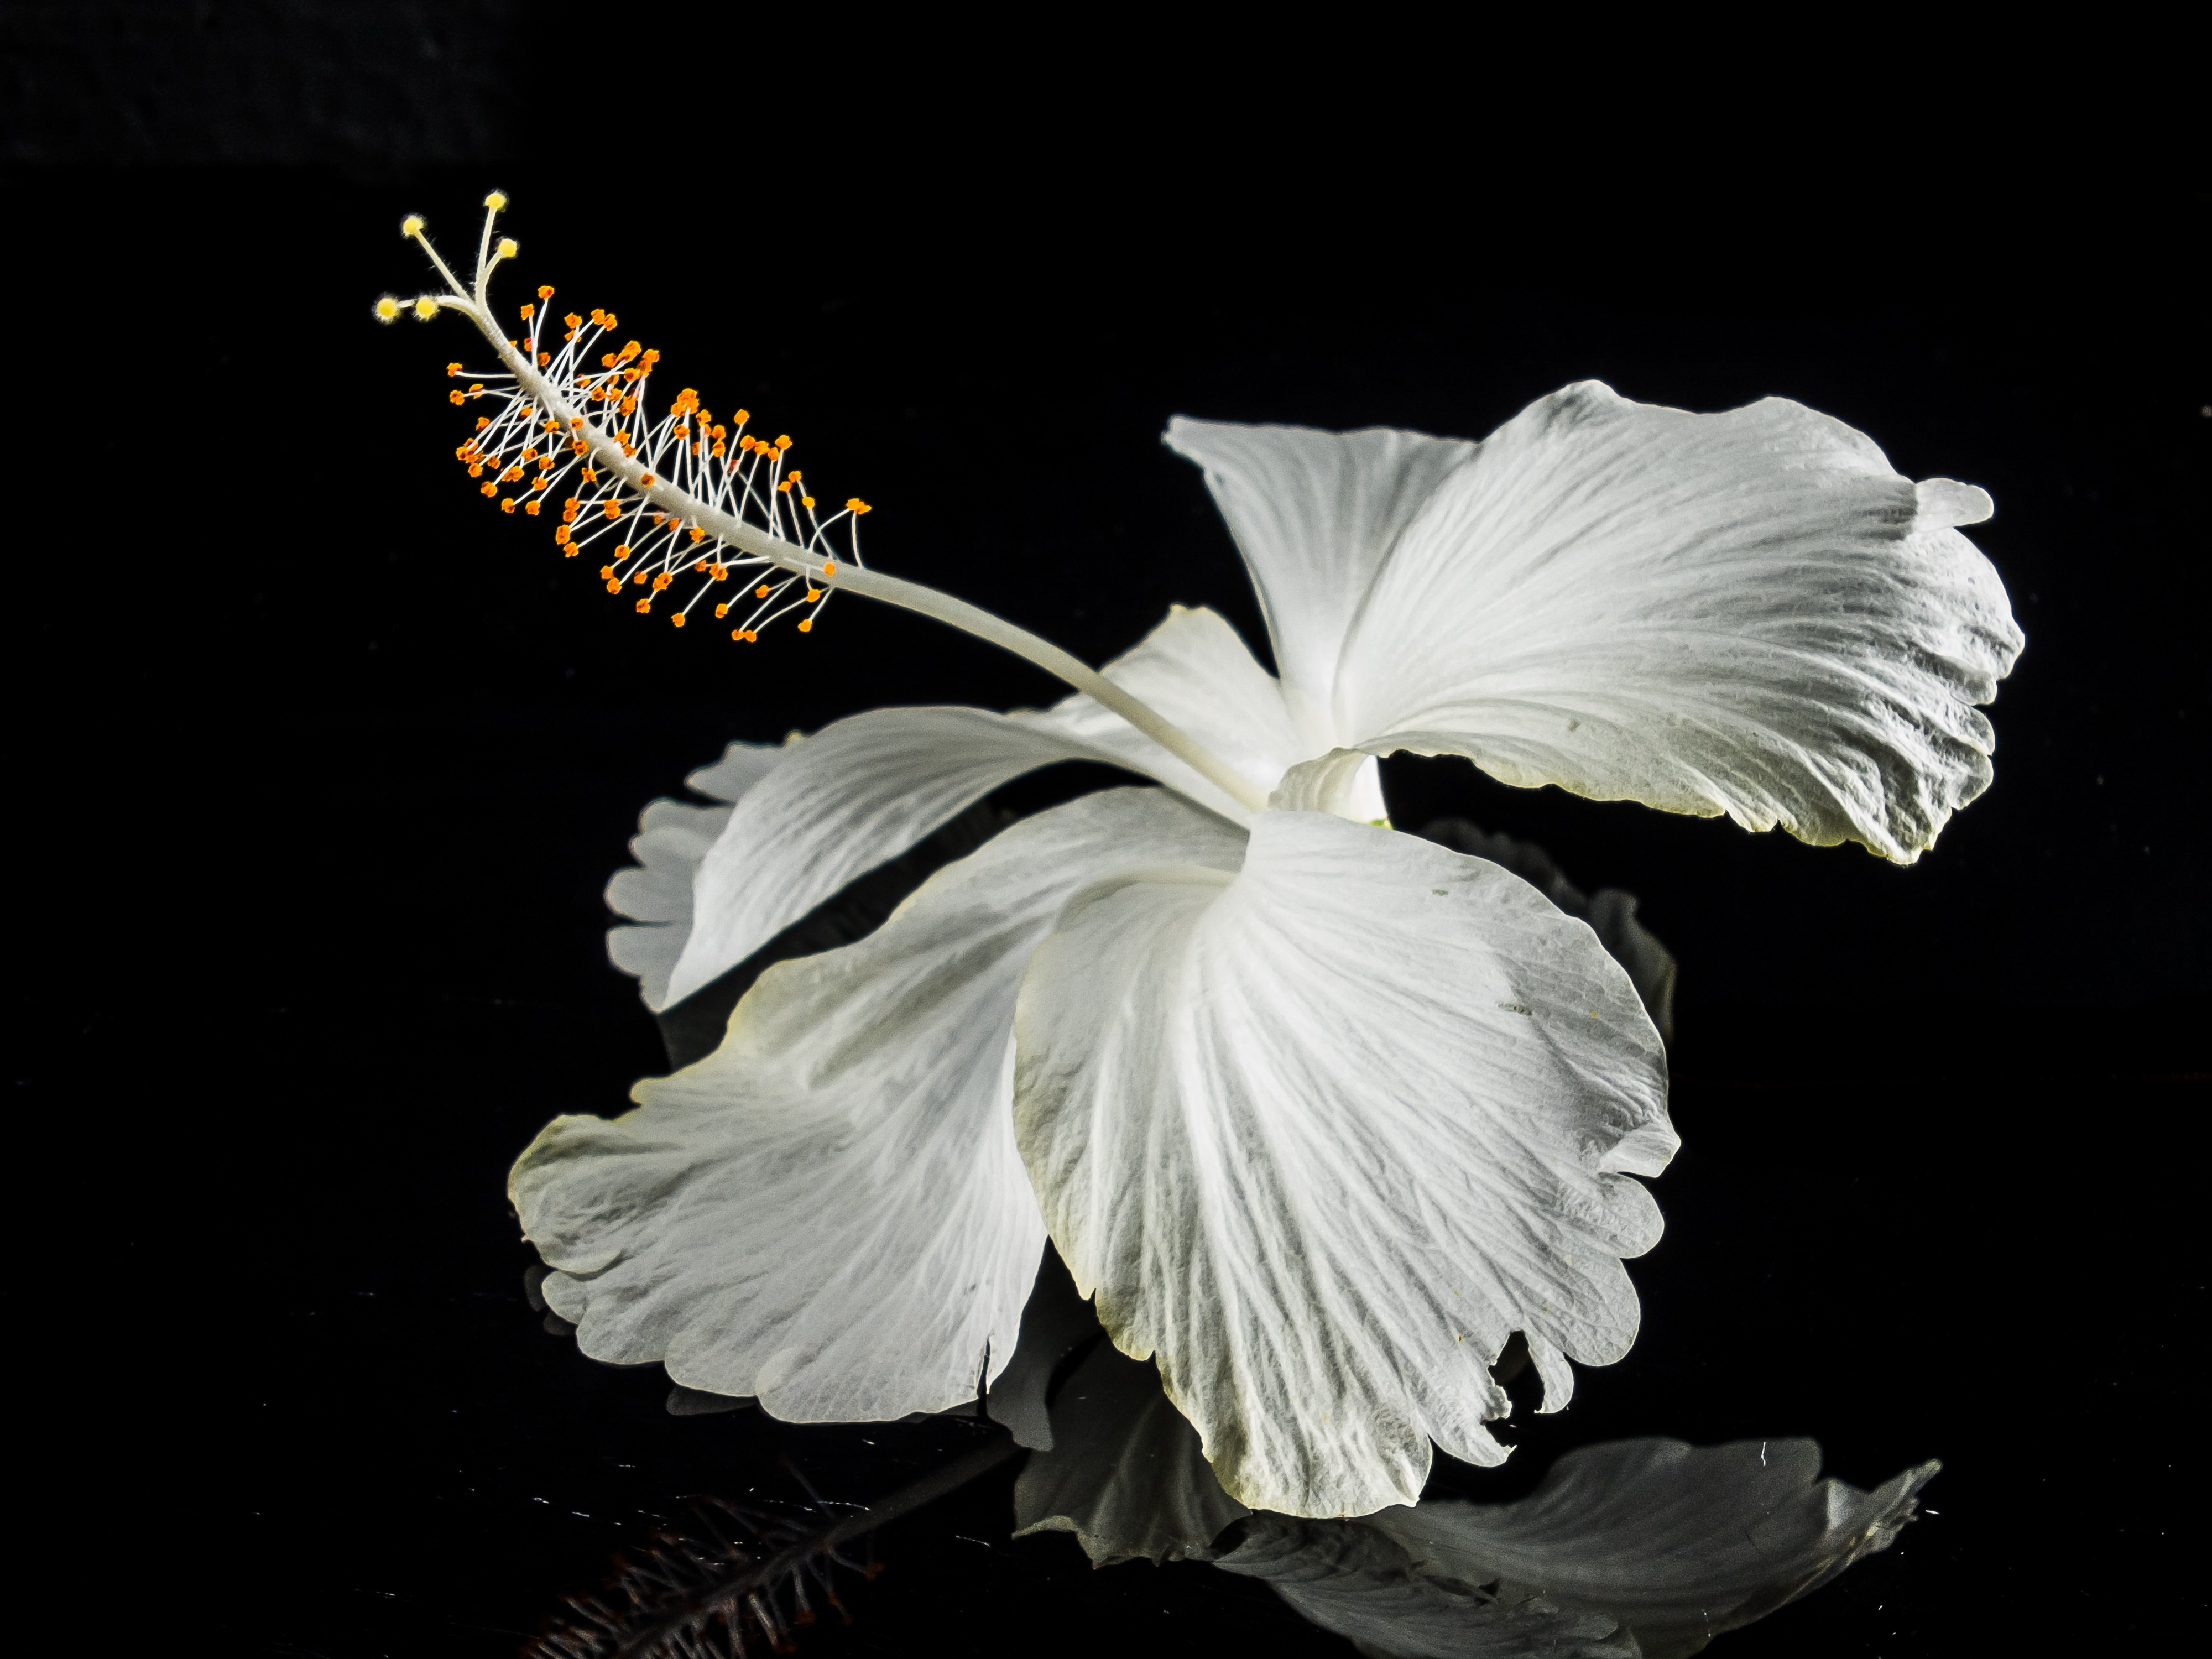
blossom, wing, black and white, plant, white, flower, petal, bloom, spring, darkness, flora, marshmallow, hibiscus, malvaceae, malvales, flowering plant, mallow, still life photography, monochrome photography, mallow family